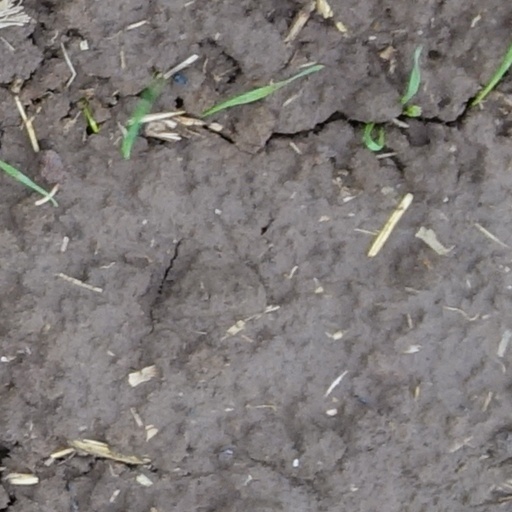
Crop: wheat